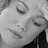
Emotion: sad